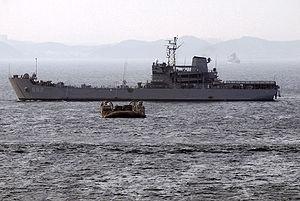
Cette liste des navires de la marine de la République de Corée inclut les bâtiments en service en 2011 ou à venir.
La classe Go Jun Bong est une classe de navire de débarquement amphibie en service actuellement dans la marine de la République de Corée.